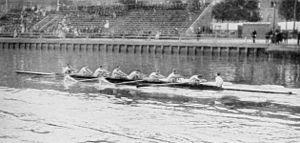
Robert Croft Bourne, né le 15 juillet 1888 à Londres et mort le 7 août 1938 à Strontian, est un homme politique et rameur olympique britannique.